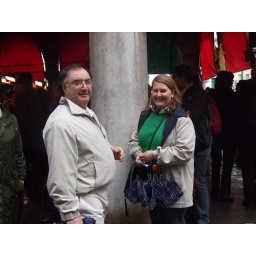
mom and dad in the fish market